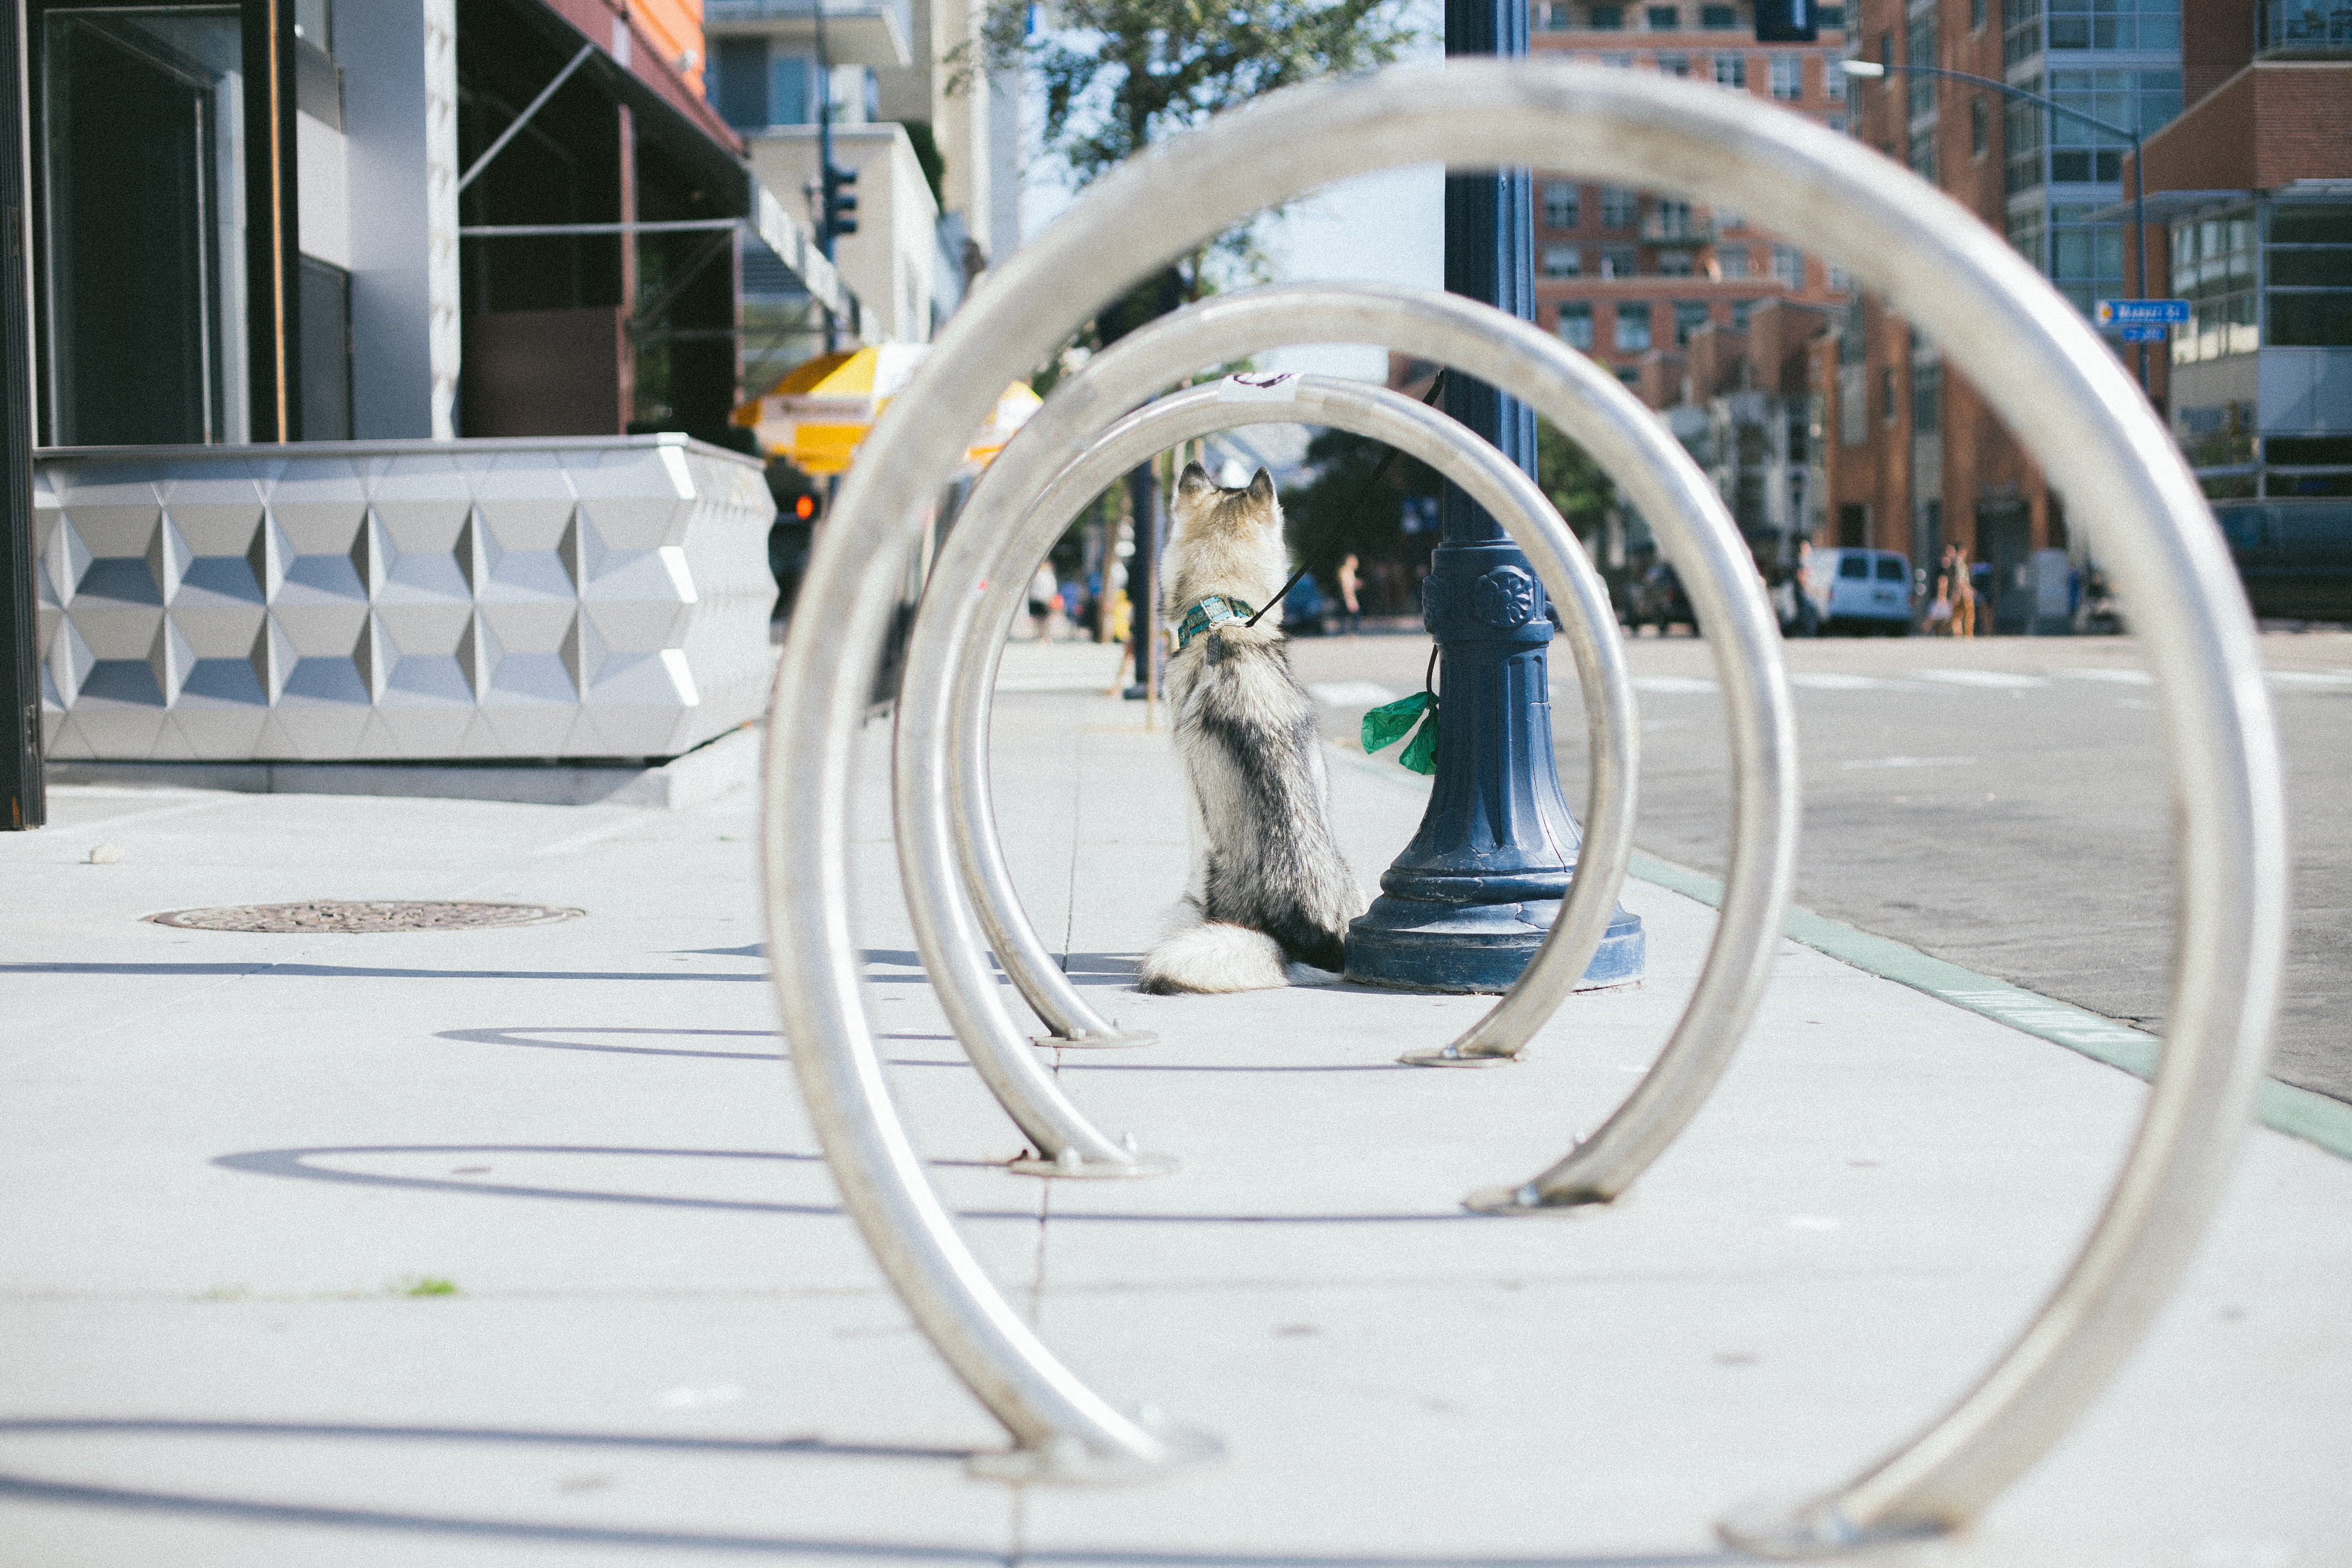
white, wheel, bicycle, vehicle